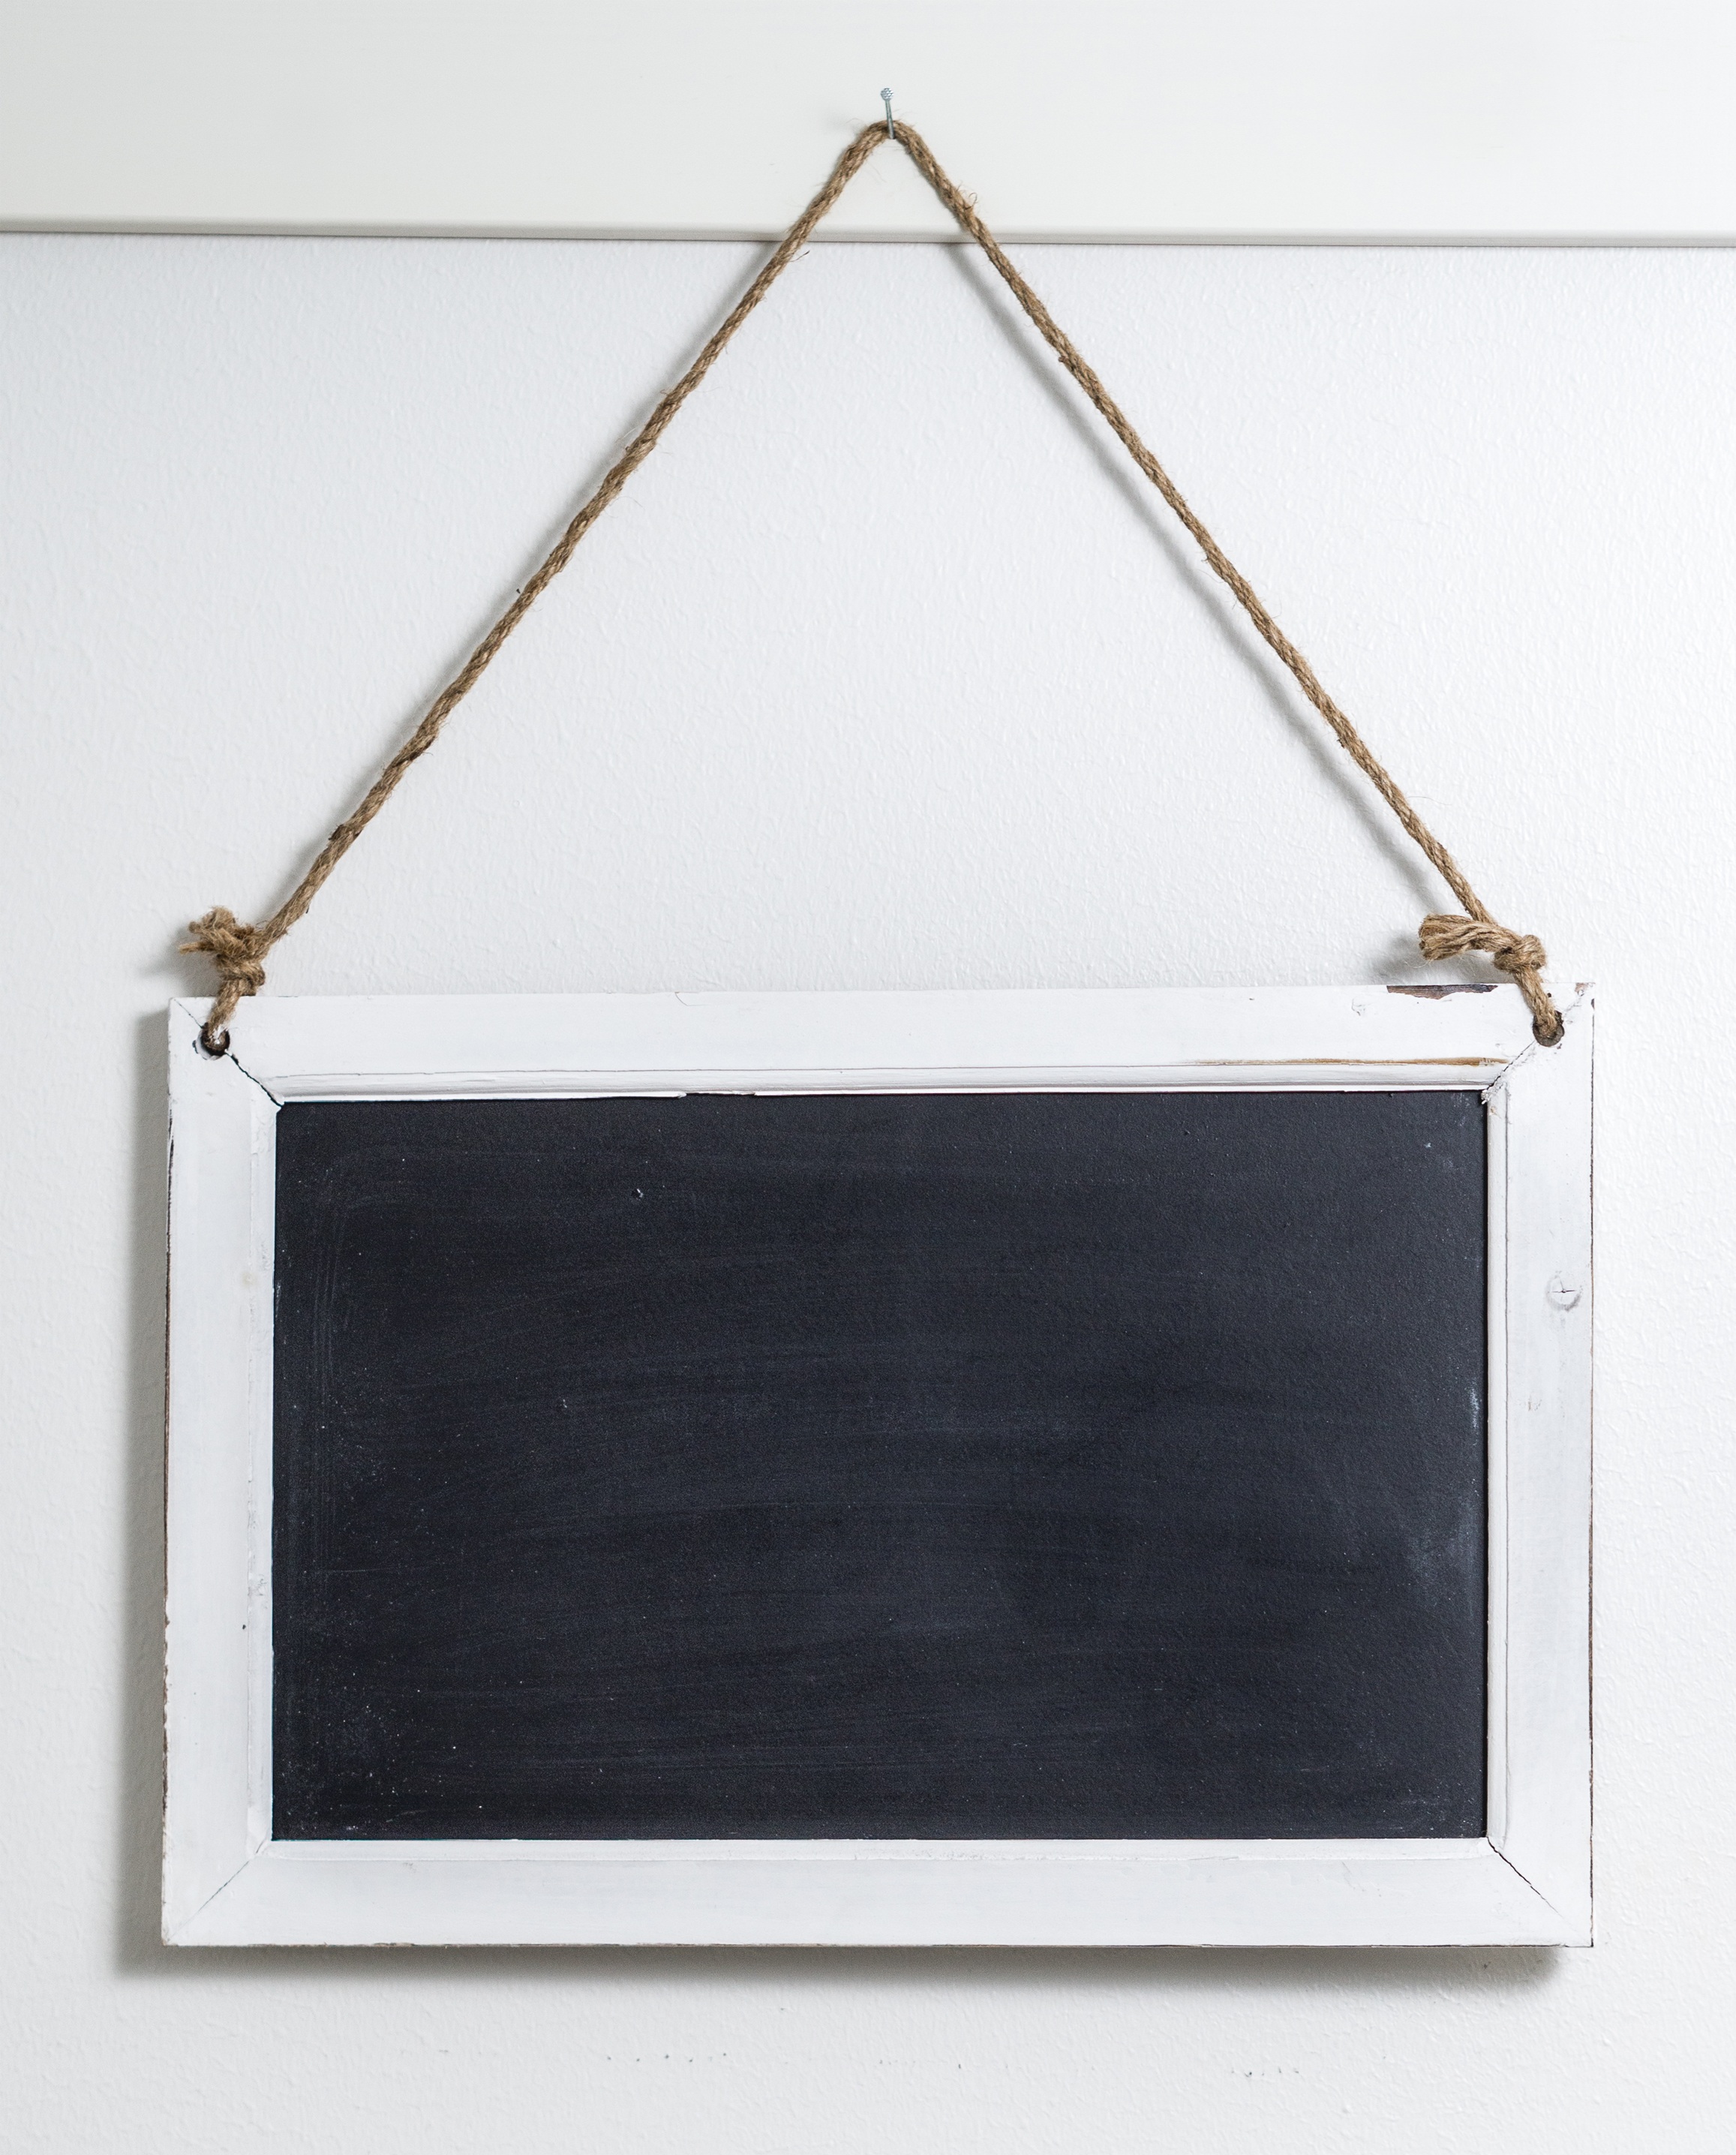
rope, board, white, retro, texture, old, wall, line, blackboard, frame, dirty, hanging, black, decor, surface, education, write, slate, blank, product, chalk, rectangle, wallpaper, concept, school, hang, leave, teaching, copy space, copyspace, product design, flipchart